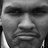
Emotion: sad